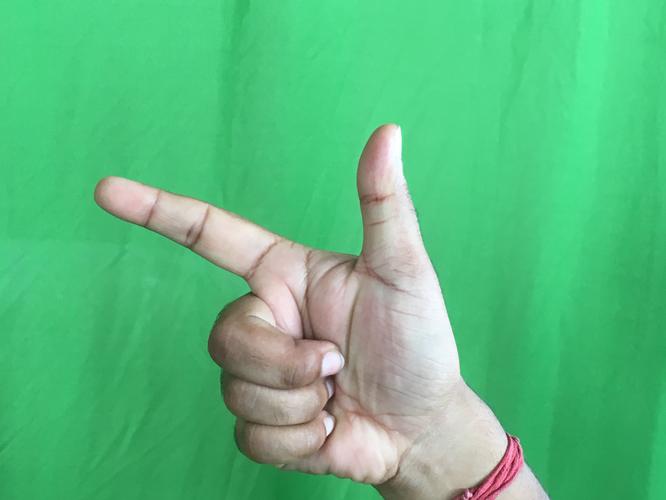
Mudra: Chandrakala
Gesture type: single_hand